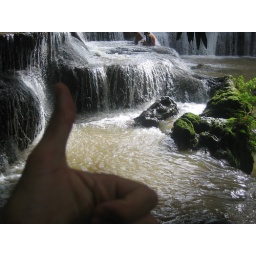
a nice waterfall in dirty water